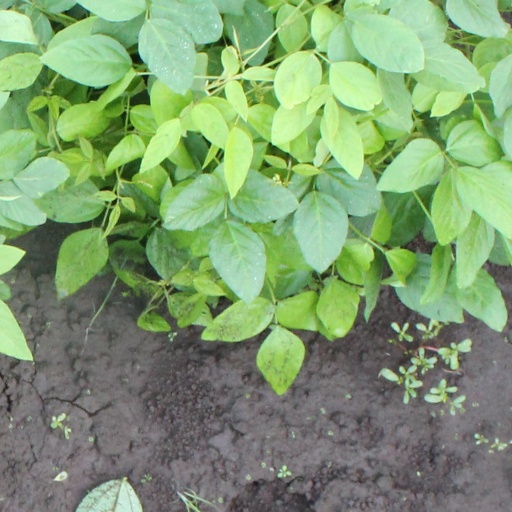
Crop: soybean